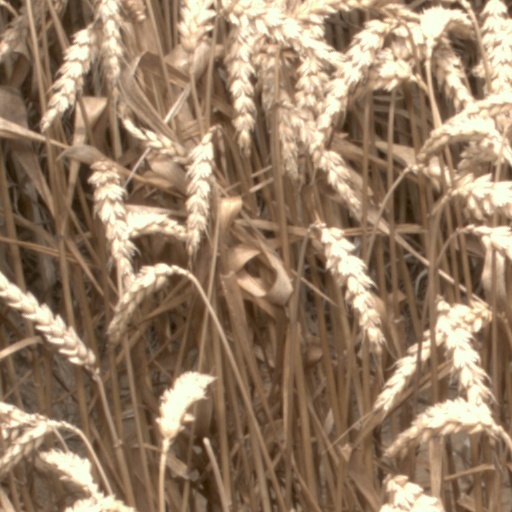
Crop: wheat